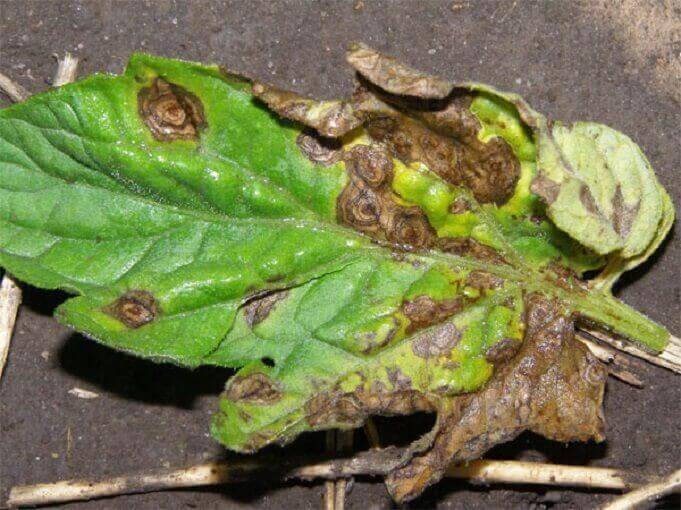
Labels: Potato leaf early blight